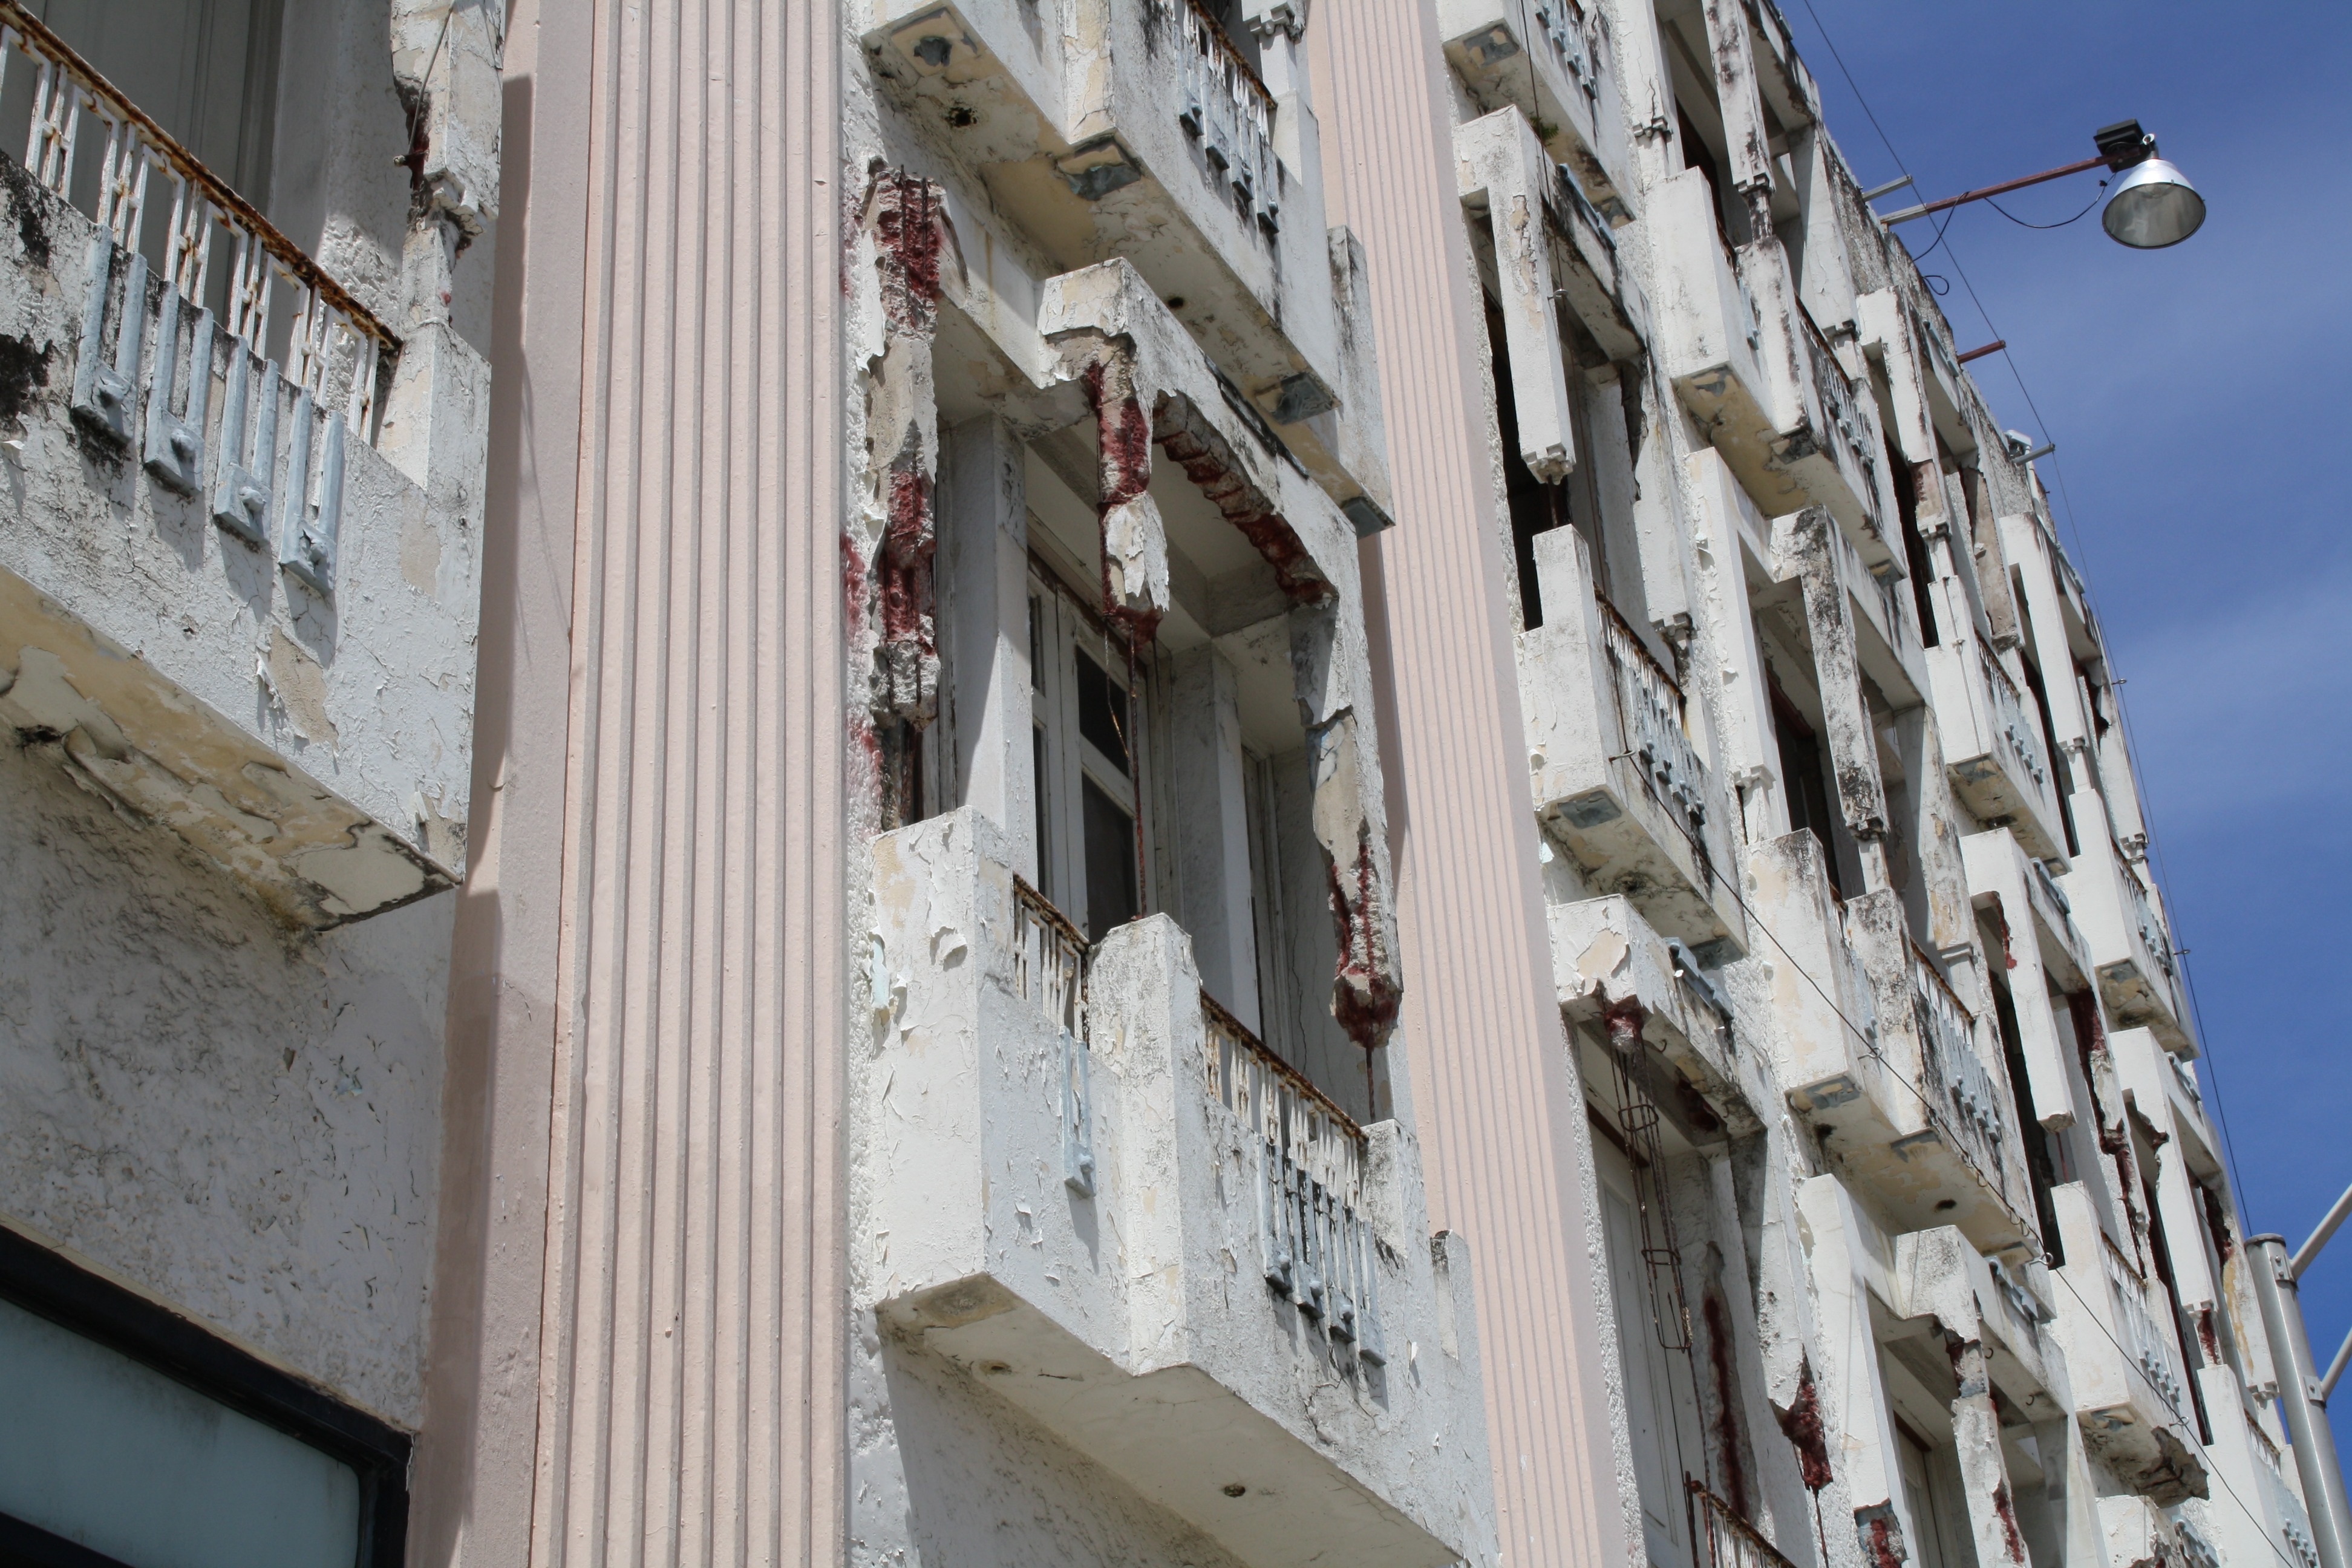
architecture, structure, building, old, city, wall, mast, landmark, facade, historic, tourism, weathered, design, aged, architecture design, urban area